Boulder, Colorado

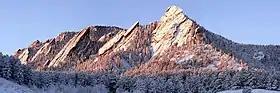
Boulder's rock formations, the Flatirons

The city of Boulder is located in the Boulder Valley, where the Rocky Mountains meet the Great Plains. The Flatirons, slabs of sedimentary stone tilted up on the foothills, are located west of the city and are a widely recognized symbol of Boulder.